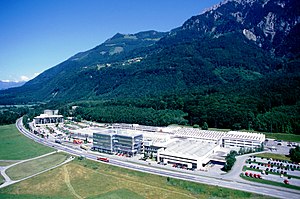
Hilti
Hiltis hovedkvarter i Liechtenstein.
Hilti er en virksomhed i Liechtenstein for fremstilling af værktøj og maskiner til byggeindustrien. Virksomheden beskæftiger over 25.000 medarbejdere, fordelt på mere end 120 lande.